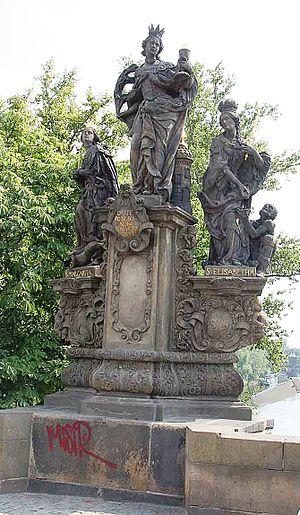
Le pont Charles est un pont qui relie la Vieille-Ville de Prague au quartier de Malá Strana, au pied du château de Prague. Construit au XIVᵉ siècle, il sera le seul pont sur la Vltava jusqu'en 1741.